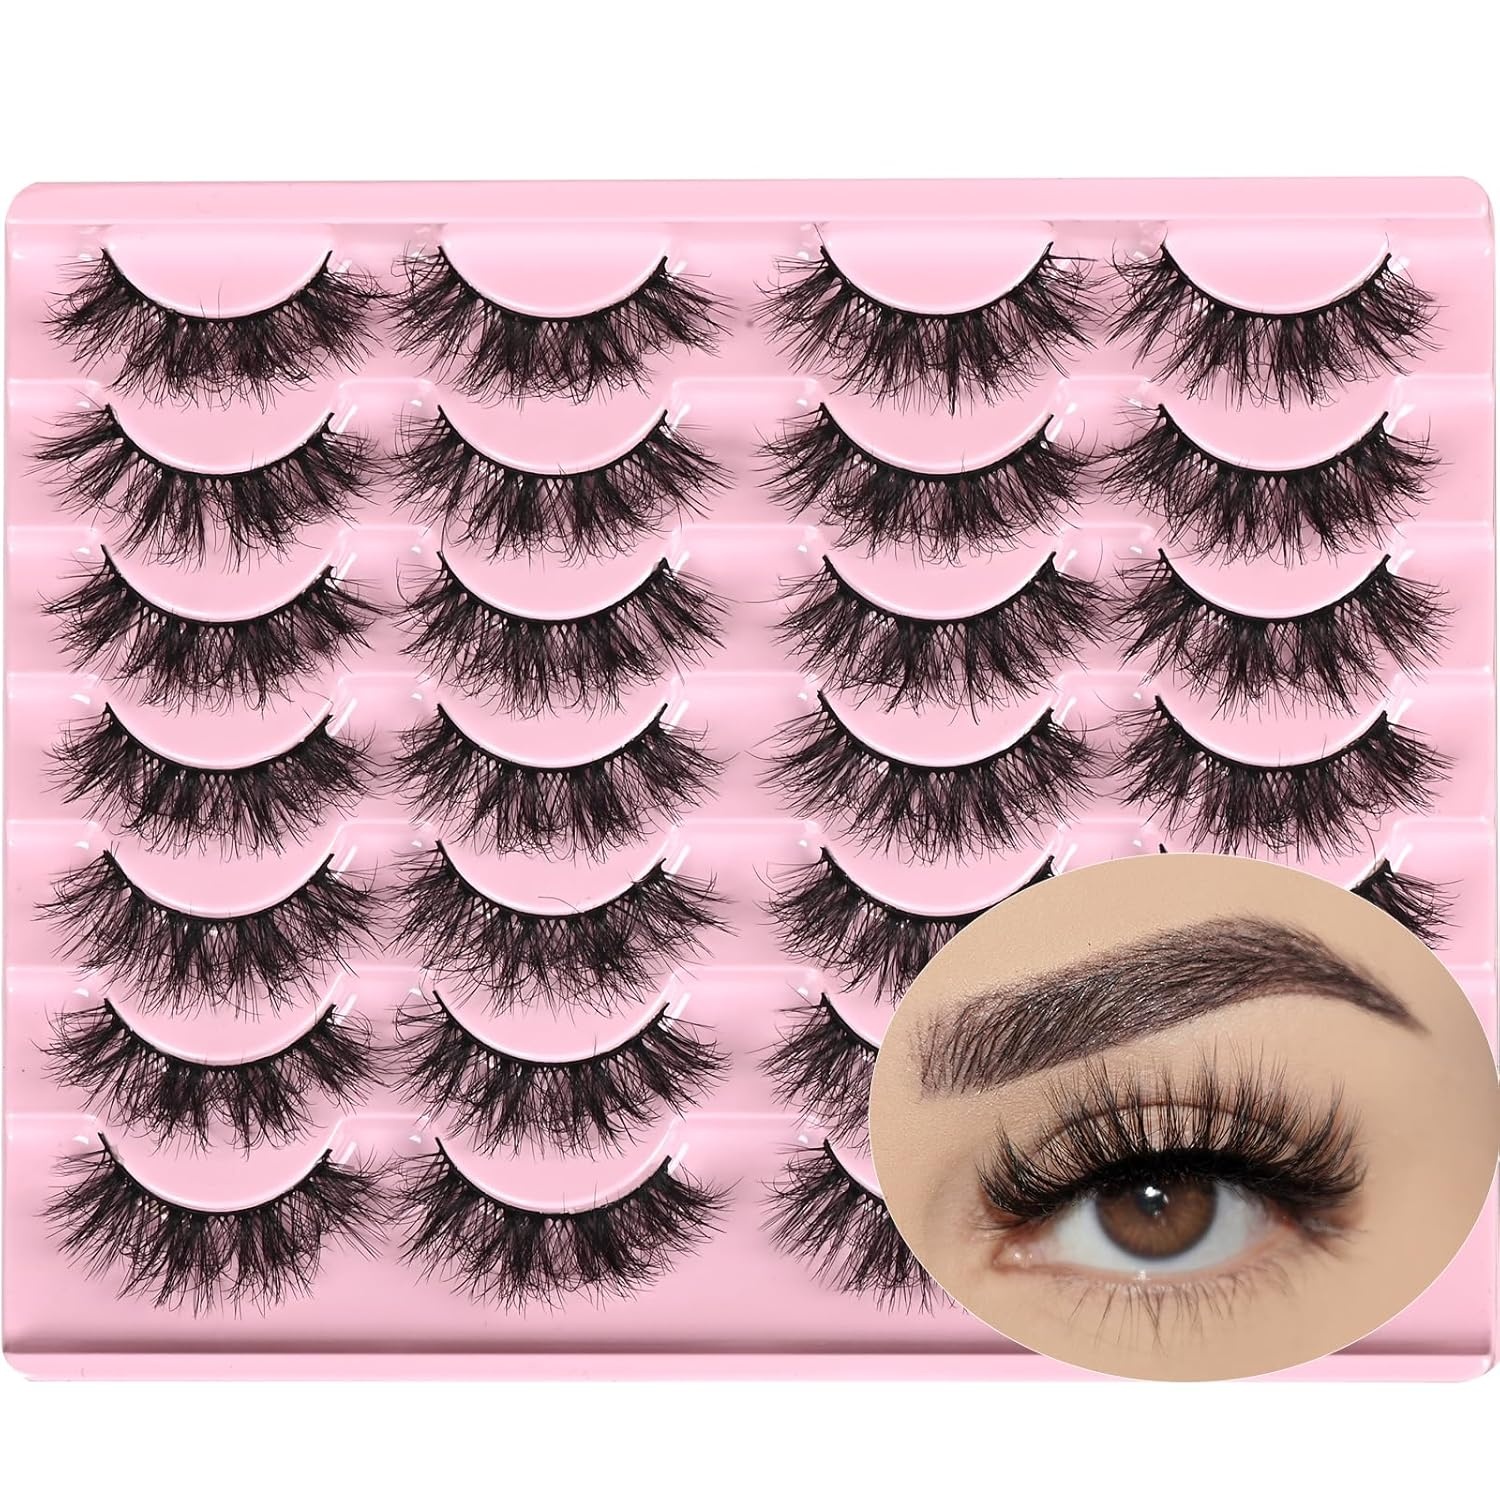
FARRED Fluffy Lashes Natural False Eyelashes Short Wispy Lash Pack 14 Pair Natural Look Cat Eye Strip Eyelash Small Fake Lashes Full Pestañas Sets for MUA and Beginners Daily Makeup (F11 | 7-16mm)
Overview Color : Black Brand : FARRED Material : Faux Mink, Silk Material Feature : Cruelty Free Item Form : Pair About this item 8D Volume & Fluffy Texture: FARRED lashes offer an 8D volume that provides a bold, dramatic look while maintaining a natural fluffiness. Perfect for enhancing your makeup look, these lashes create a striking effect without feeling heavy Upgraded Curl Up: Naturally adding curls and thickness, which makes your eye look more flirty and cute than ordinary eyelashes. Quite soft and fluffy once you stroke it Mink-Equivalent Quality with a Flattering Design: These fake eyelashes feature a flexible, thin cotton band that ensures a comfortable fit, and fine, meticulously crafted hairs that mimic the quality and texture of real mink Light As A Feather: Enjoy the faux mink lash fibers that seductively sway along with every glance. Irresistibly soft to the touch with a breathtaking flair. Each lash strand tapers oh-so finely to its tip for perfect natural looks each and every time Suitable for All Occasions: Whether you're aiming for a subtle day look or a more dramatic evening flair, these lashes are versatile enough to complement any makeup style,enhancing your natural beauty without overpowering it
Brand: FARREDLASH
Category: Health & Beauty > Personal Care > Cosmetics > Makeup > Eye Makeup > False Eyelashes